Answer in natural language. Which object is closer to Statue, floating brown wooden bed or flatscreen television black bezel offscreen? Choose between the following options: floating brown wooden bed or flatscreen television black bezel offscreen
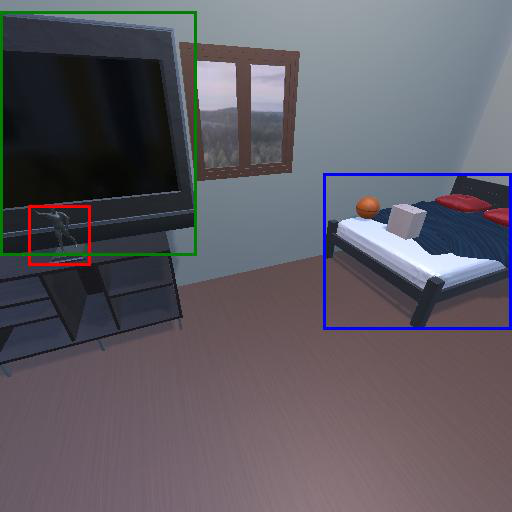
<answer>flatscreen television black bezel offscreen</answer>